Hans Fässler

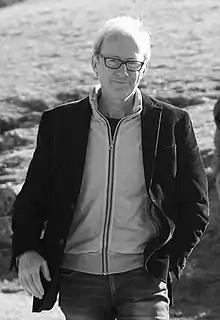
Hans Fässler on Fort de Joux (2017)

Hans Fässler (born 27 February 1954) is a Swiss historian, politician (Social Democratic Party of Switzerland, SPS), satirical revue artist, political activist and teacher of English. He has been involved in both political institutions and grassroots movements and writes articles for various newspapers, magazines and other publications.